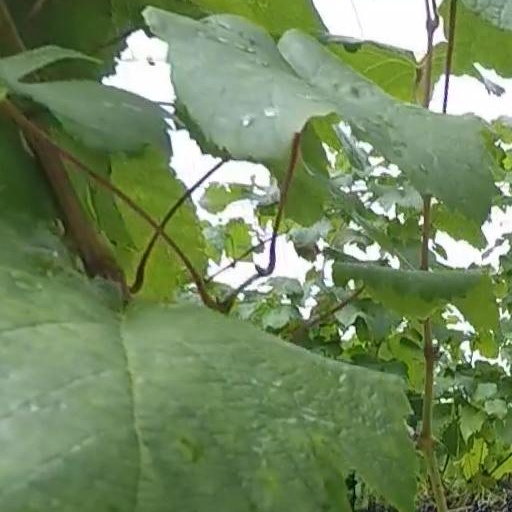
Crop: grape